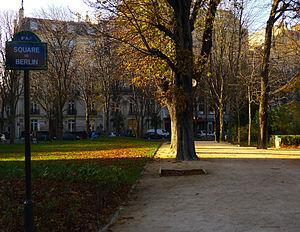
Square de Berlin - Paris VIII
Le square de Berlin est un espace vert du 8ᵉ arrondissement de Paris.